List of churches in Lyngby-Taarbæk Municipality

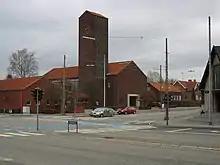
Christian's Church

This list of churches in Lyngby-Taarbæk Municipality lists church buildings in Lyngby-Taarbæk Municipality, Denmark.